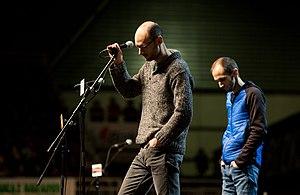
Amets Arzallus Antia, né à Saint-Jean-de-Luz le 9 novembre 1983, est un bertsolari et journaliste qui a remporté le championnat de bertsolari du Pays basque en décembre 2013.